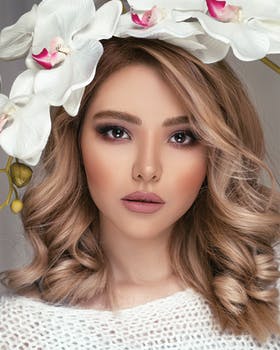
Label: No Watermark